Fishing

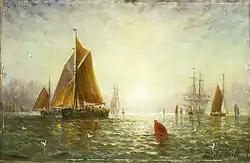
Painting of "A Brixham trawler" by William Adolphus Knell. The painting is now in the National Maritime Museum.

This revolutionary design made large-scale trawling in the ocean possible for the first time, resulting in a massive migration of fishers from the ports in the south of England, to villages further north, such as Scarborough, Hull, Grimsby, Harwich and Yarmouth, that were points of access to the large fishing grounds in the Atlantic Ocean.